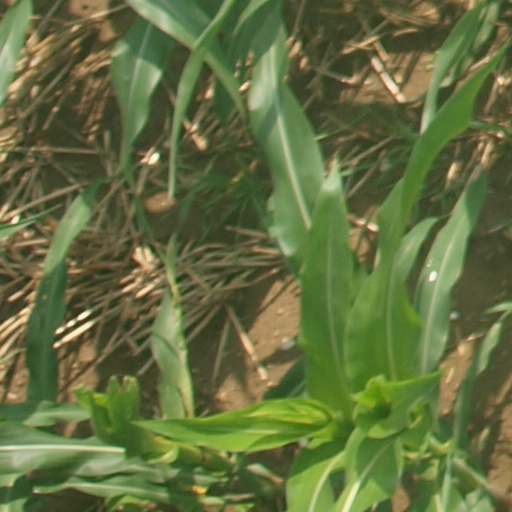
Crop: maize; corn